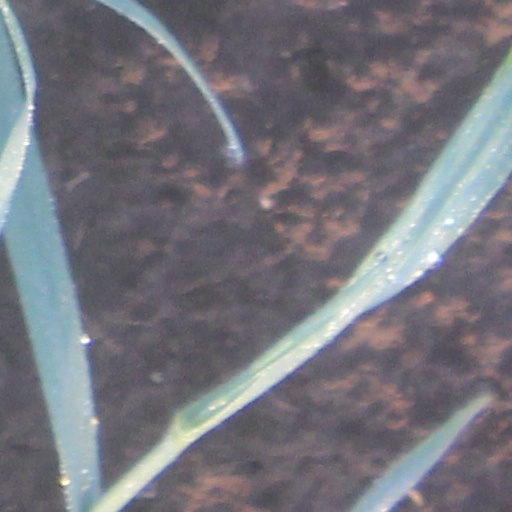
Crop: wheat